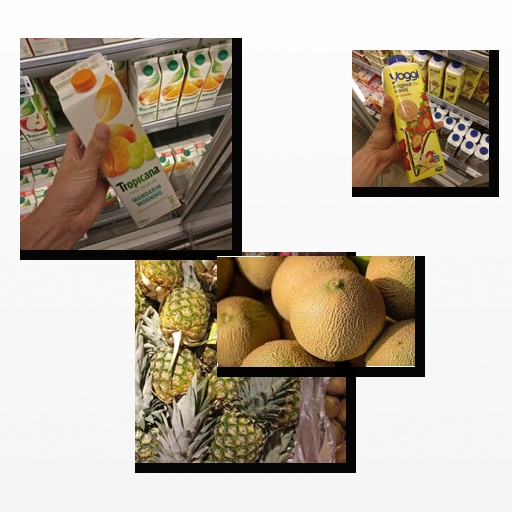
Food items: strawberry_yogurt, cantaloupe, mandarin_juice, pineapple